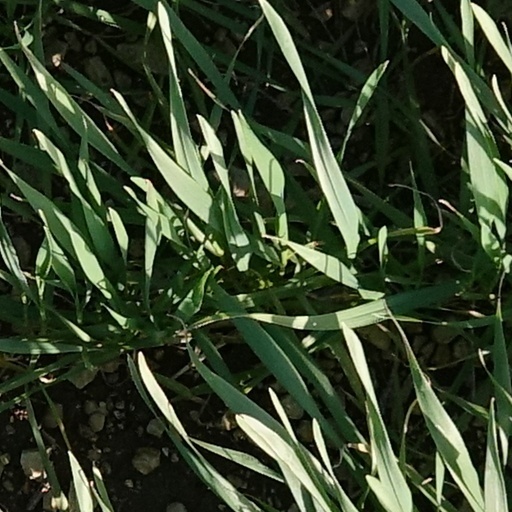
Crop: wheat